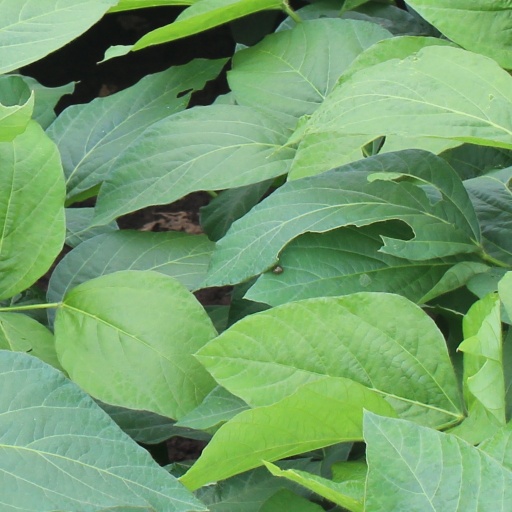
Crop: soybean